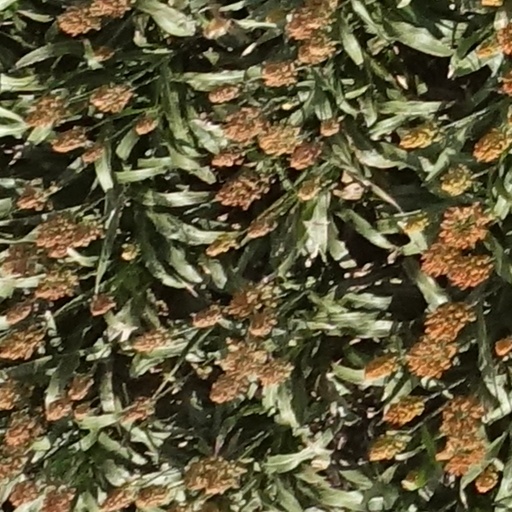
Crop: sorghum